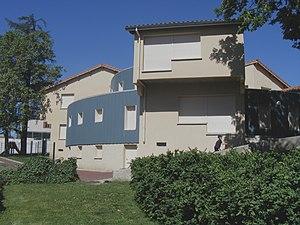
Ecole maternelle publique (ouverture 2007)
Saint-Martin-la-Plaine est une commune française, du département de la Loire en région Auvergne-Rhône-Alpes. Ses habitants sont appelés les Saint Martinaires. Elle est située dans le Jarez, entre Saint-Étienne à l'ouest et Lyon à l'est, et face au massif du Pilat. Avec 3 686 habitants en 2010, elle connaît une progression démographique forte.